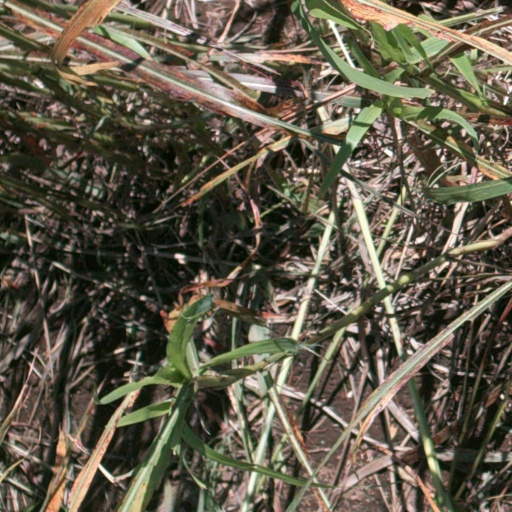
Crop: sorghum